Matchstick Palace

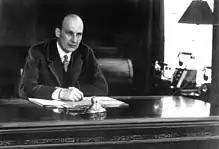
Ivar Kreuger behind his desk in the Matchstick Palace

It was commissioned by the "Match King" Ivar Kreuger (1880–1932) as the headquarters of the Swedish match company "Svenska Tändsticks AB". It was designed by architect Ivar Tengbom (1878–1968) and built by Kreuger & Toll Construction AB 1926–28.